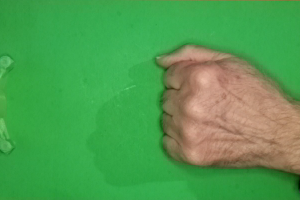
Label: rock